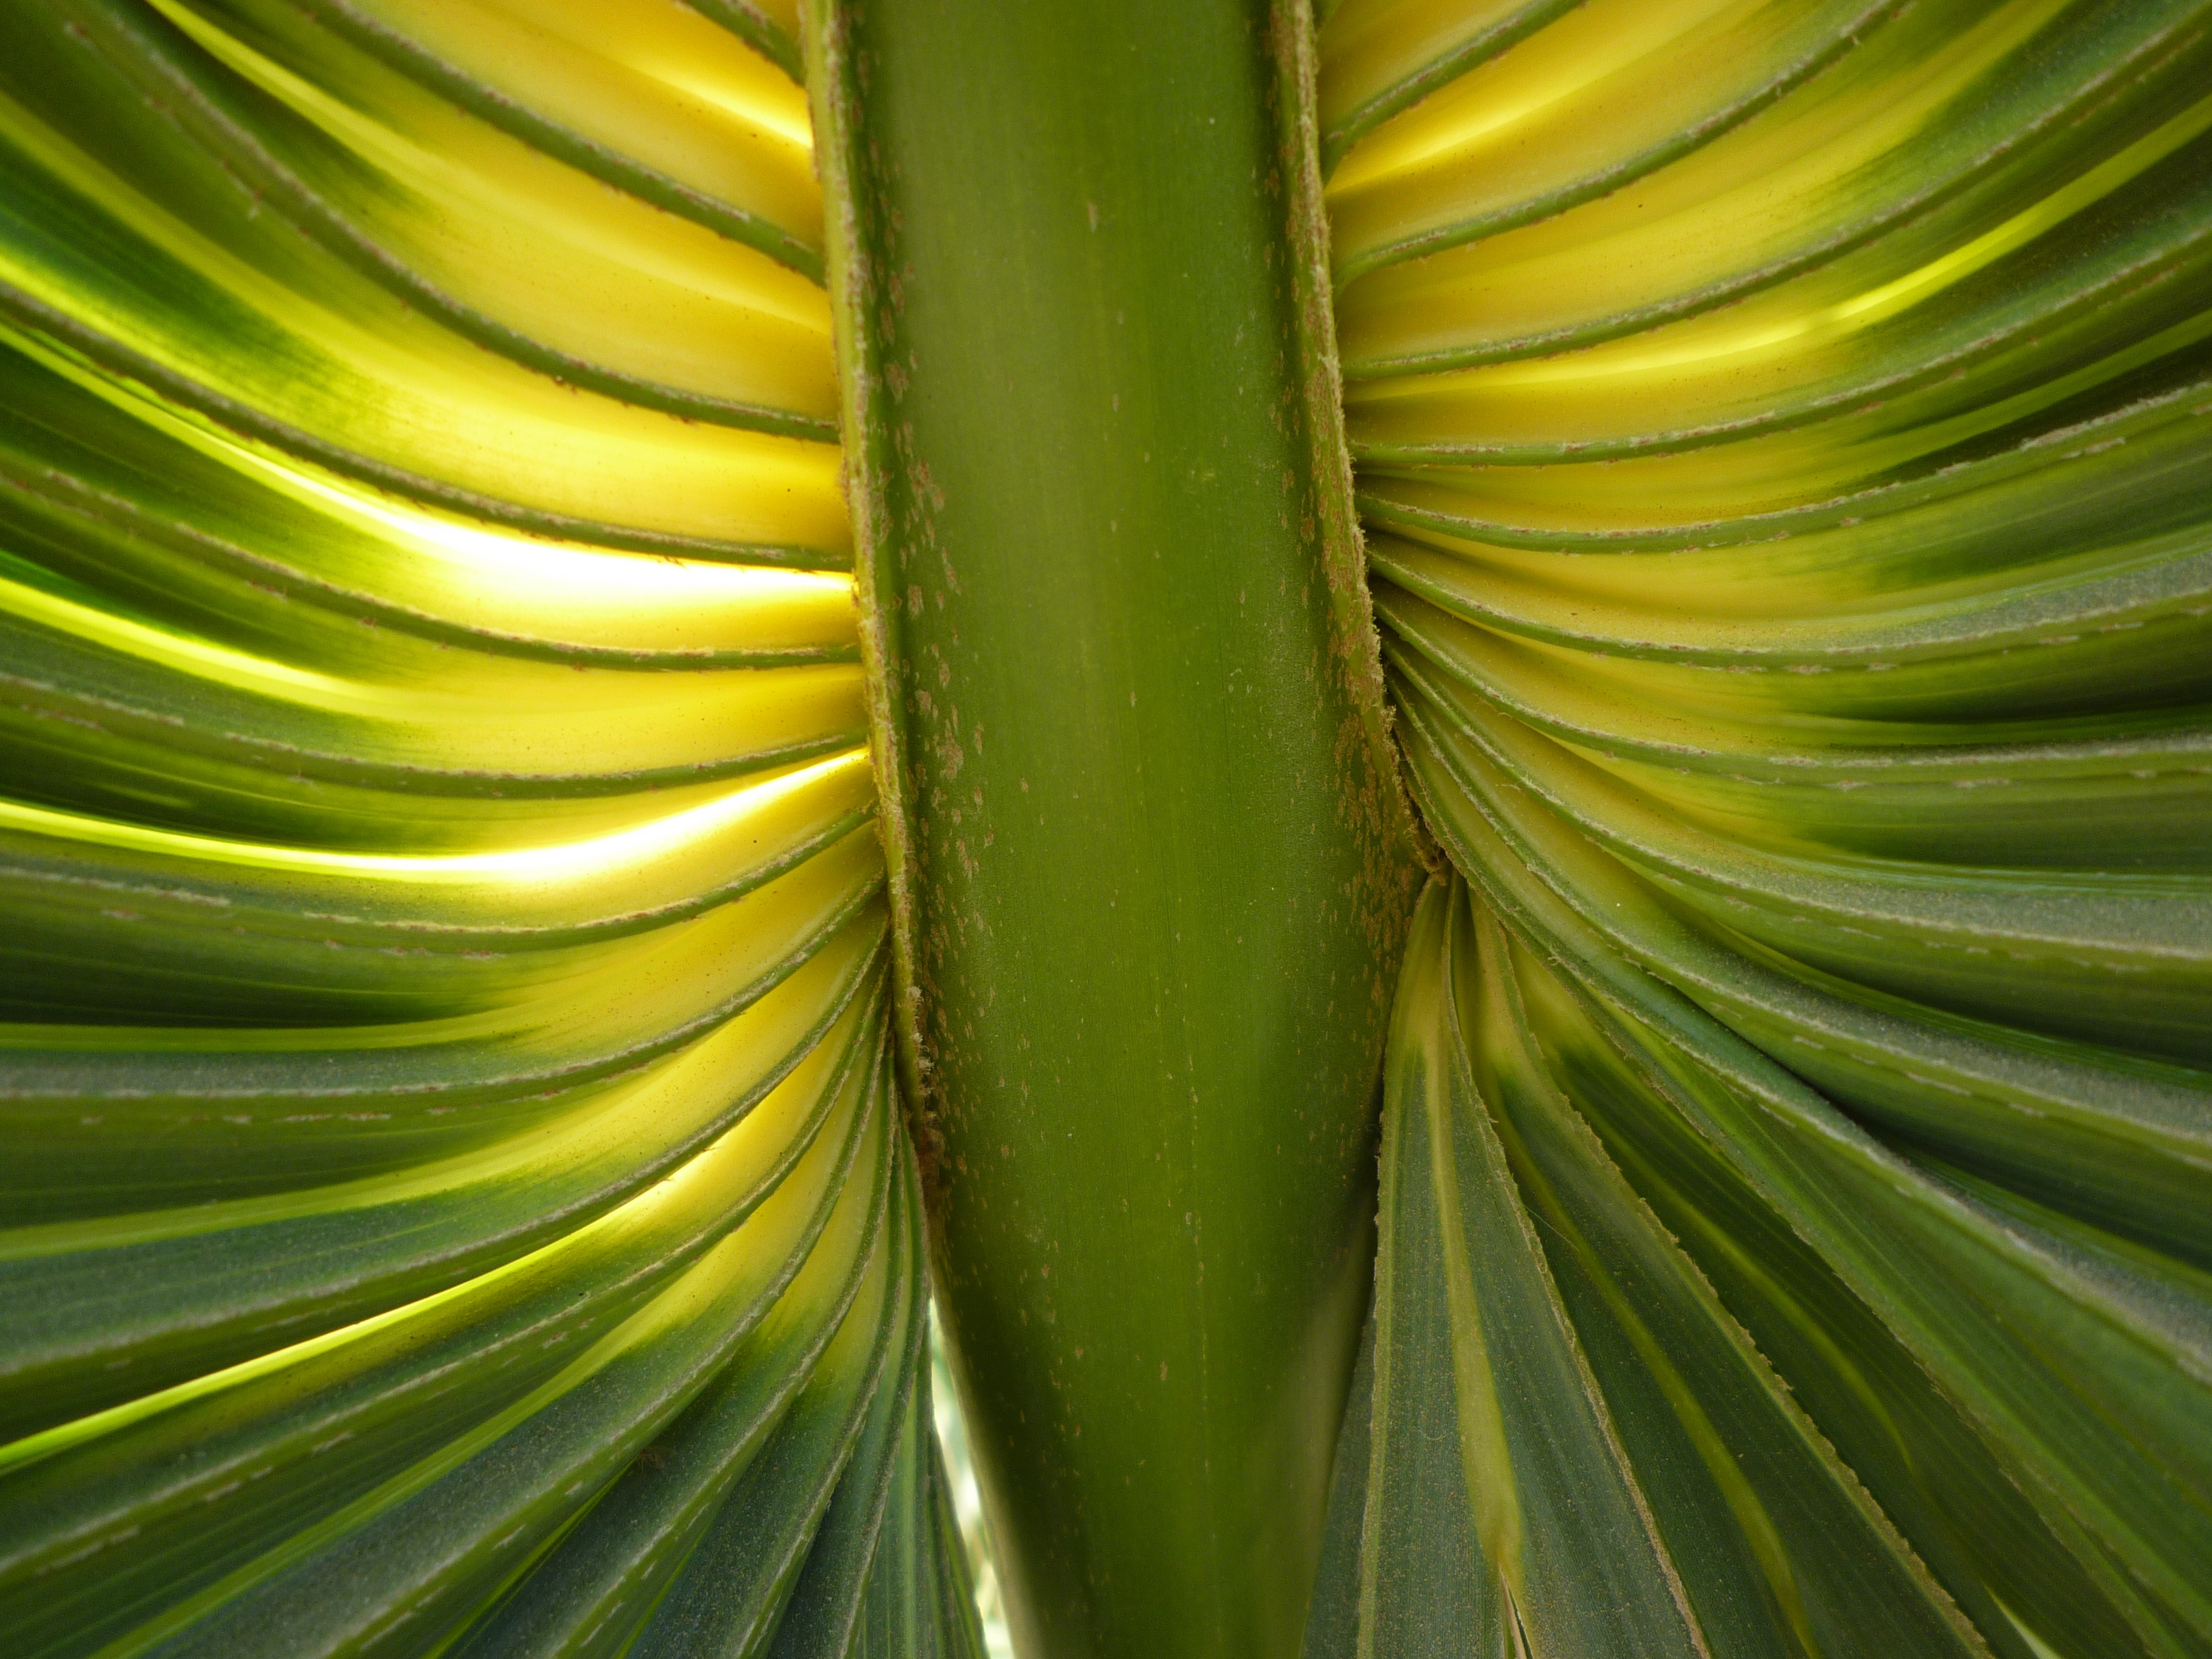
tree, nature, grass, branch, light, plant, sunlight, leaf, flower, green, palm, botany, yellow, close, flora, close up, james, macro photography, flowering plant, palm fronds, fan palm, grass family, plant stem, land plant, arecales, palm family, fanned